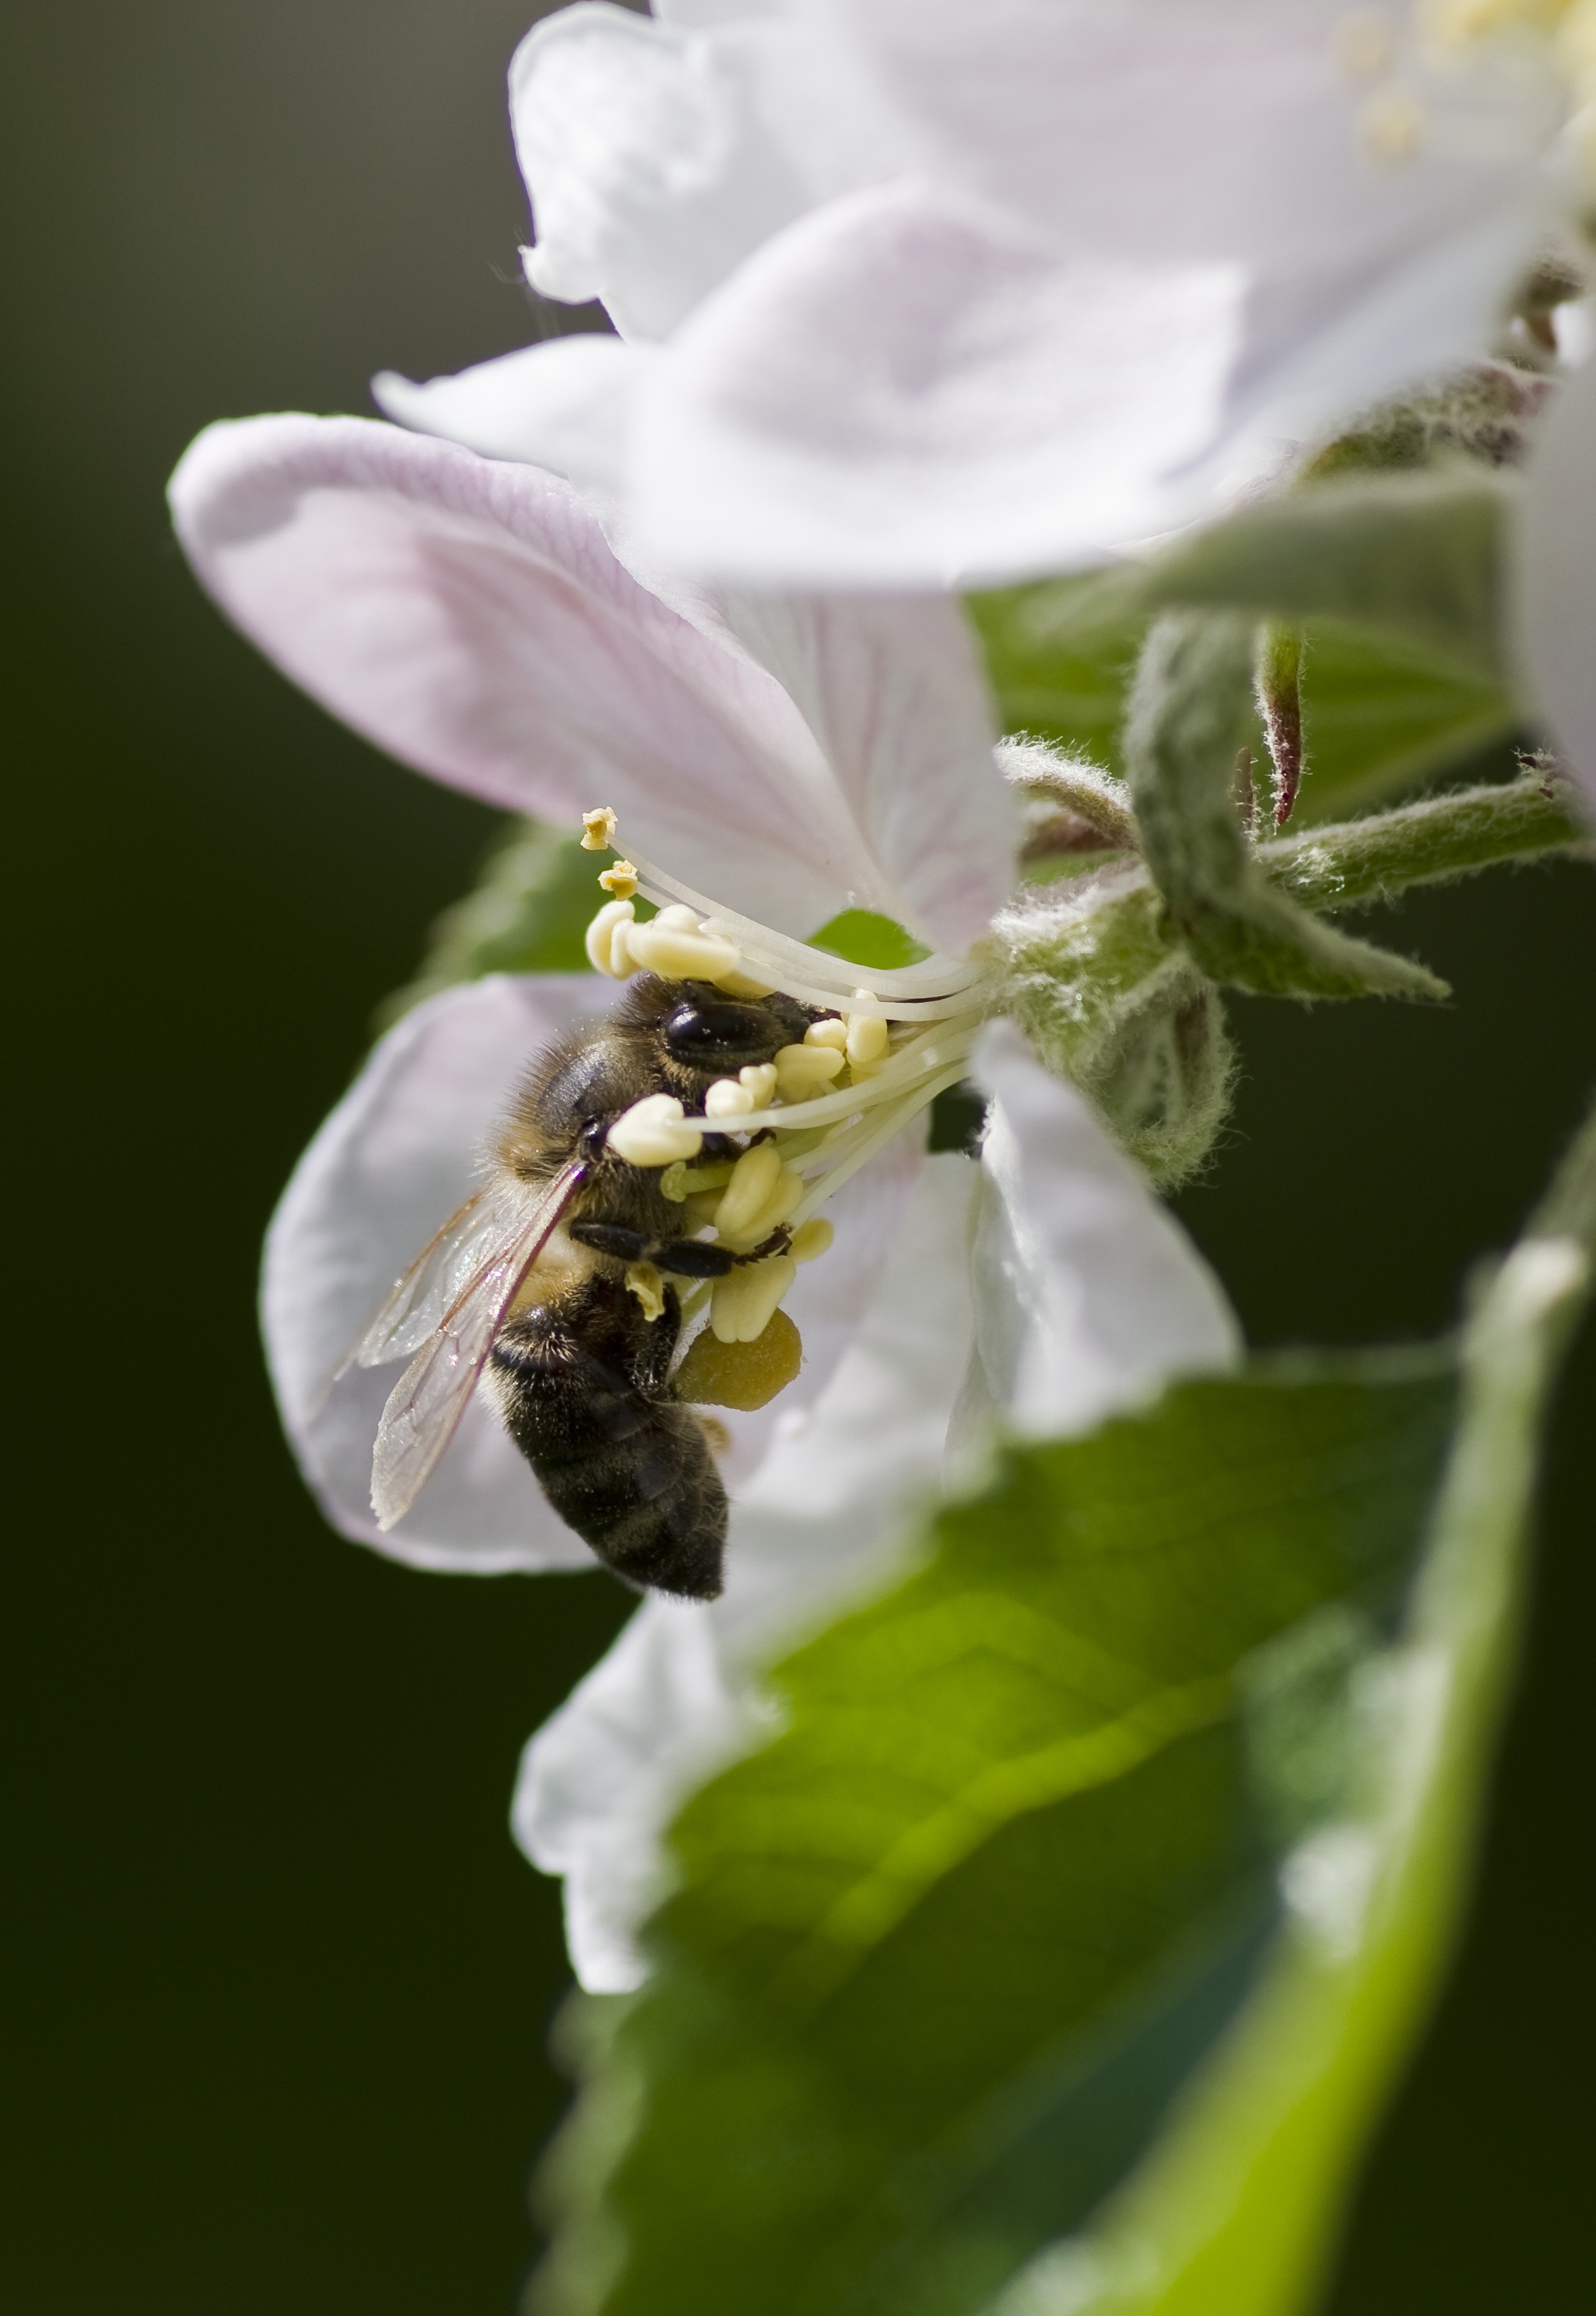
nature, blossom, plant, white, photography, flower, petal, bloom, pollen, spring, green, insect, botany, close, flora, fauna, white flower, invertebrate, wildflower, close up, bee, nectar, macro photography, white blossom, apple blossom, honey bee, pollinator, plant stem, membrane winged insect